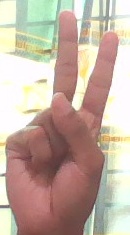
ASL sign: V